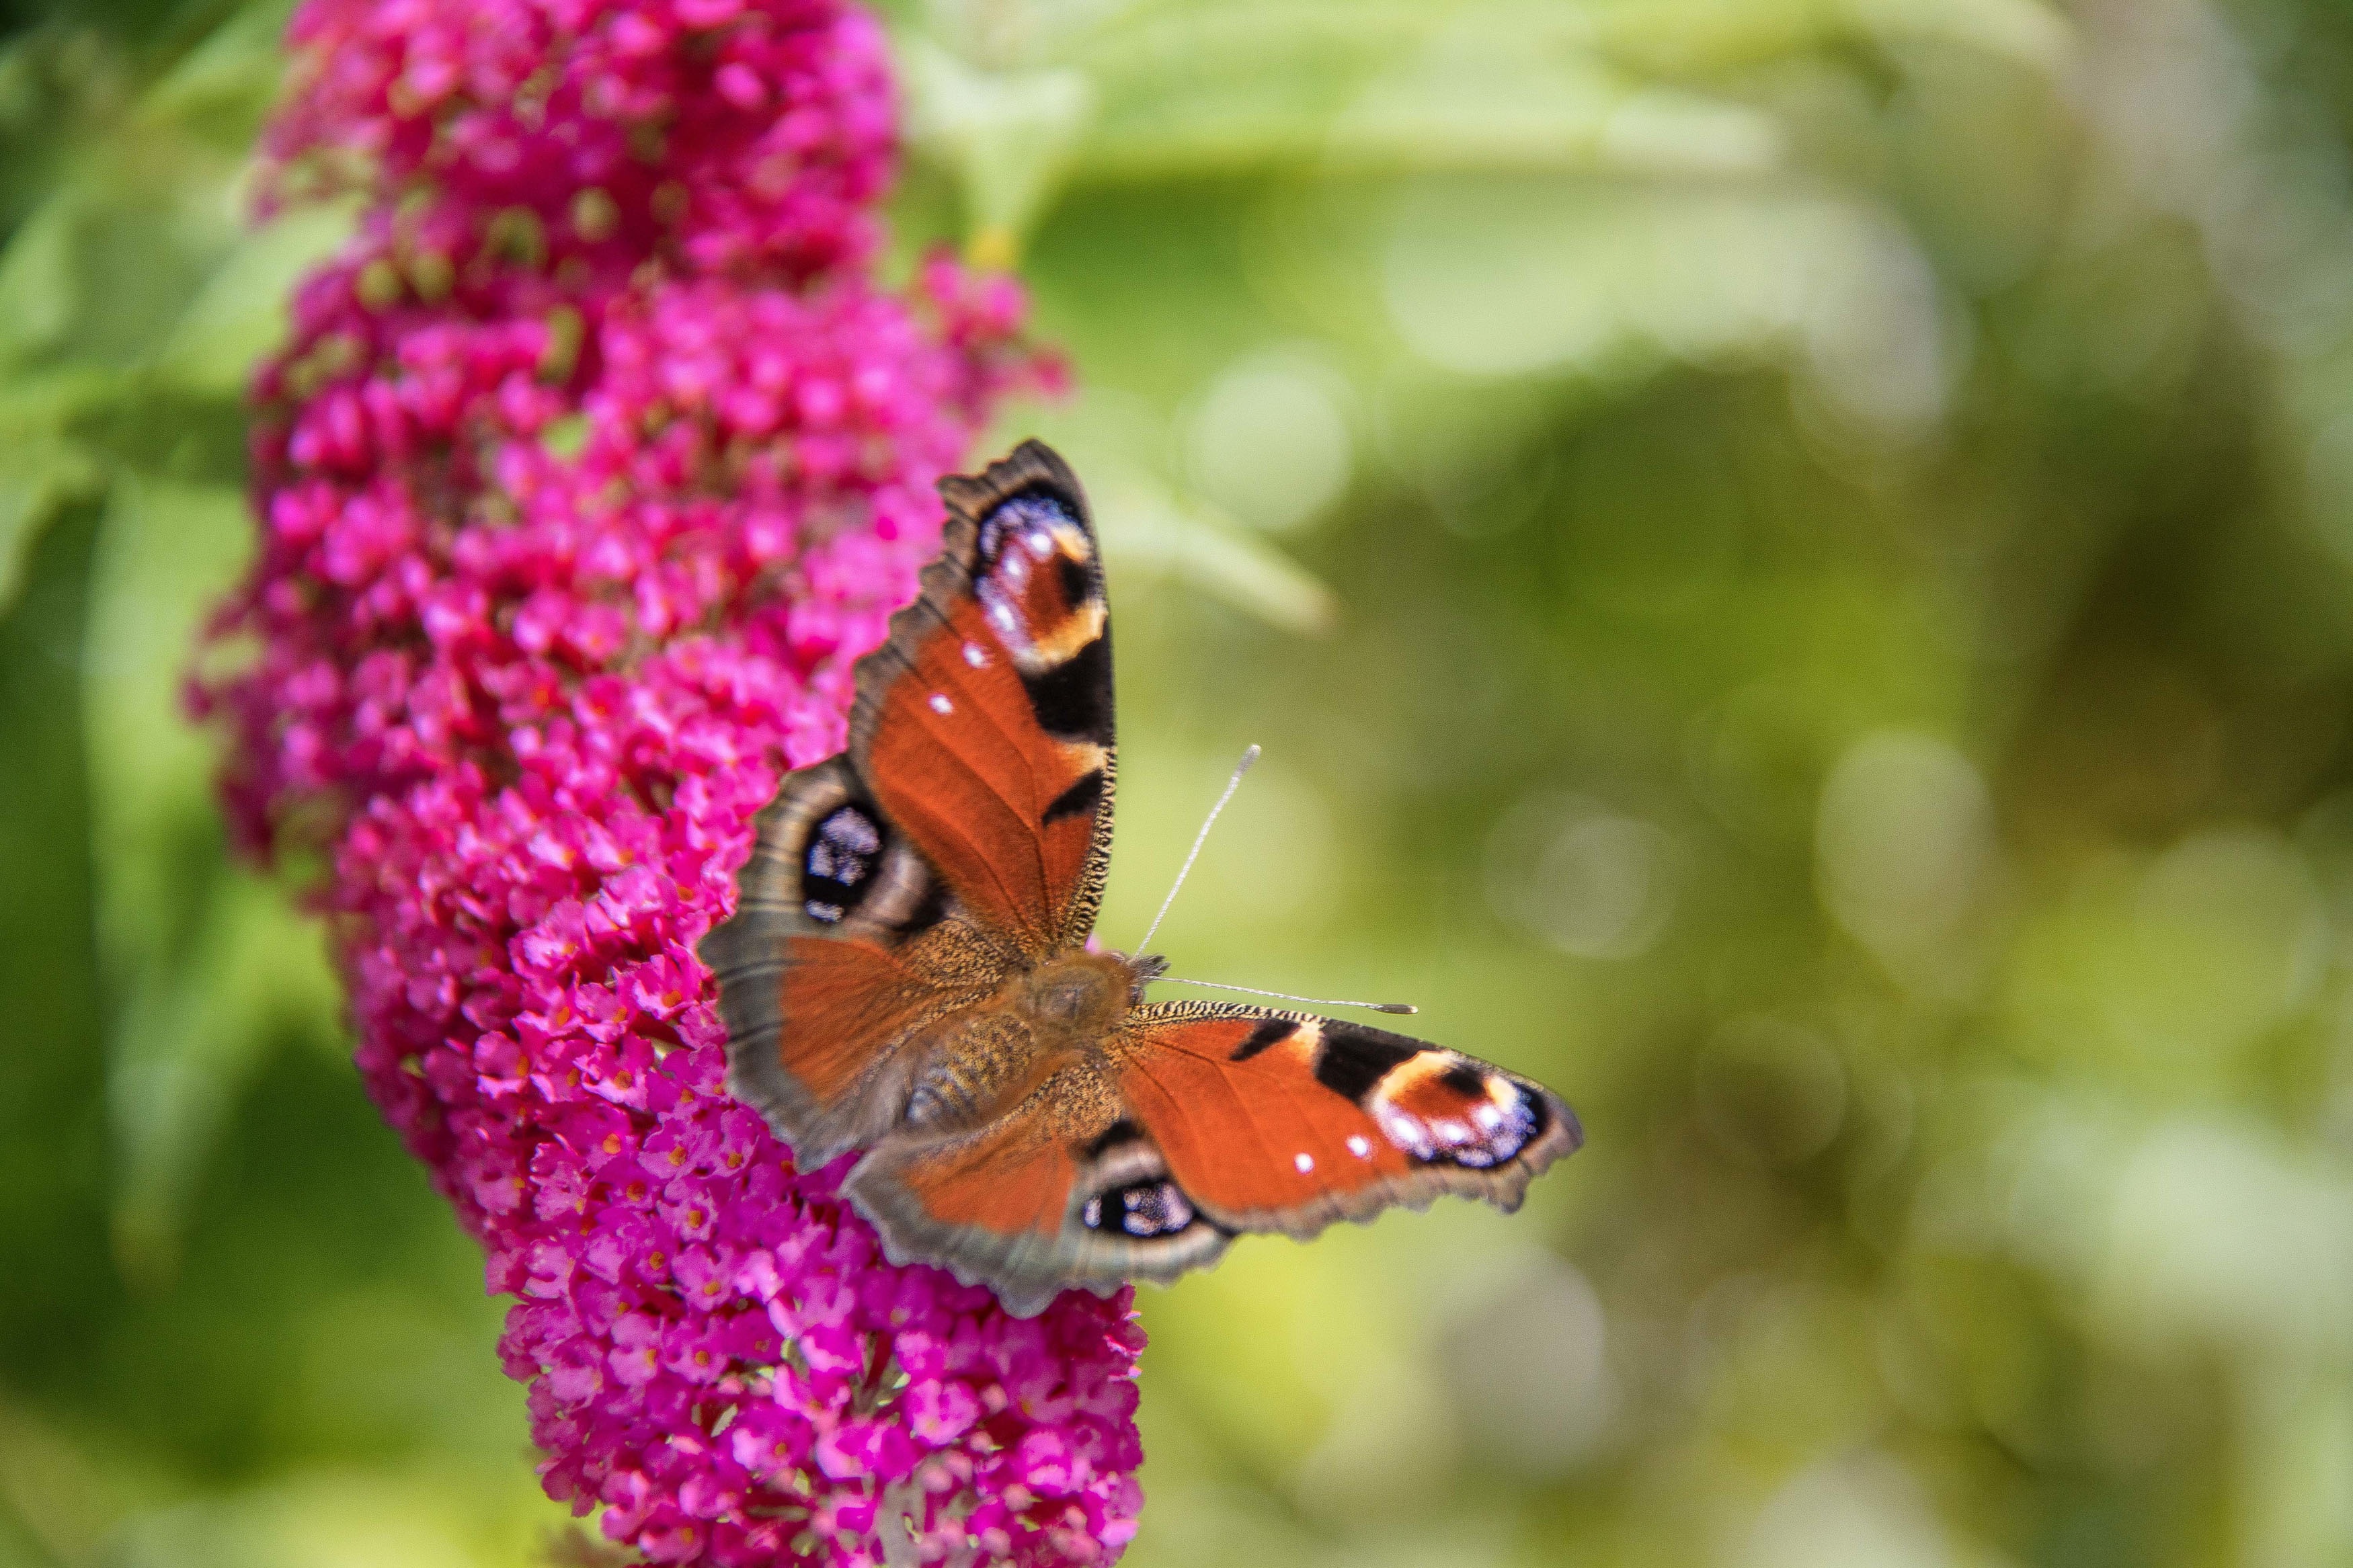
nature, bokeh, photography, flower, fly, color, insect, macro, botany, butterfly, flora, fauna, invertebrate, close up, lepidoptera, insects, butterflies, nectar, ali, swallowtail, macro photography, pollinator, moths and butterflies